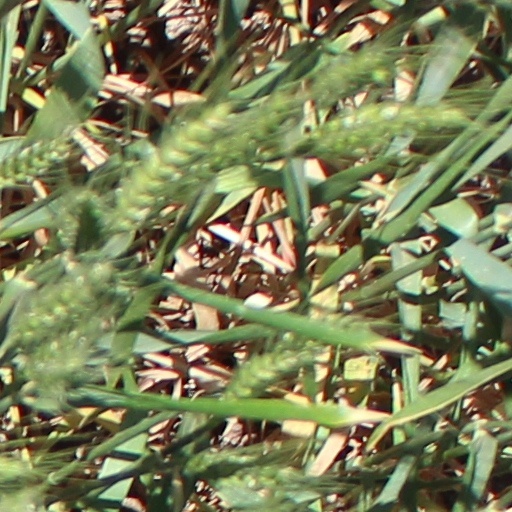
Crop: wheat